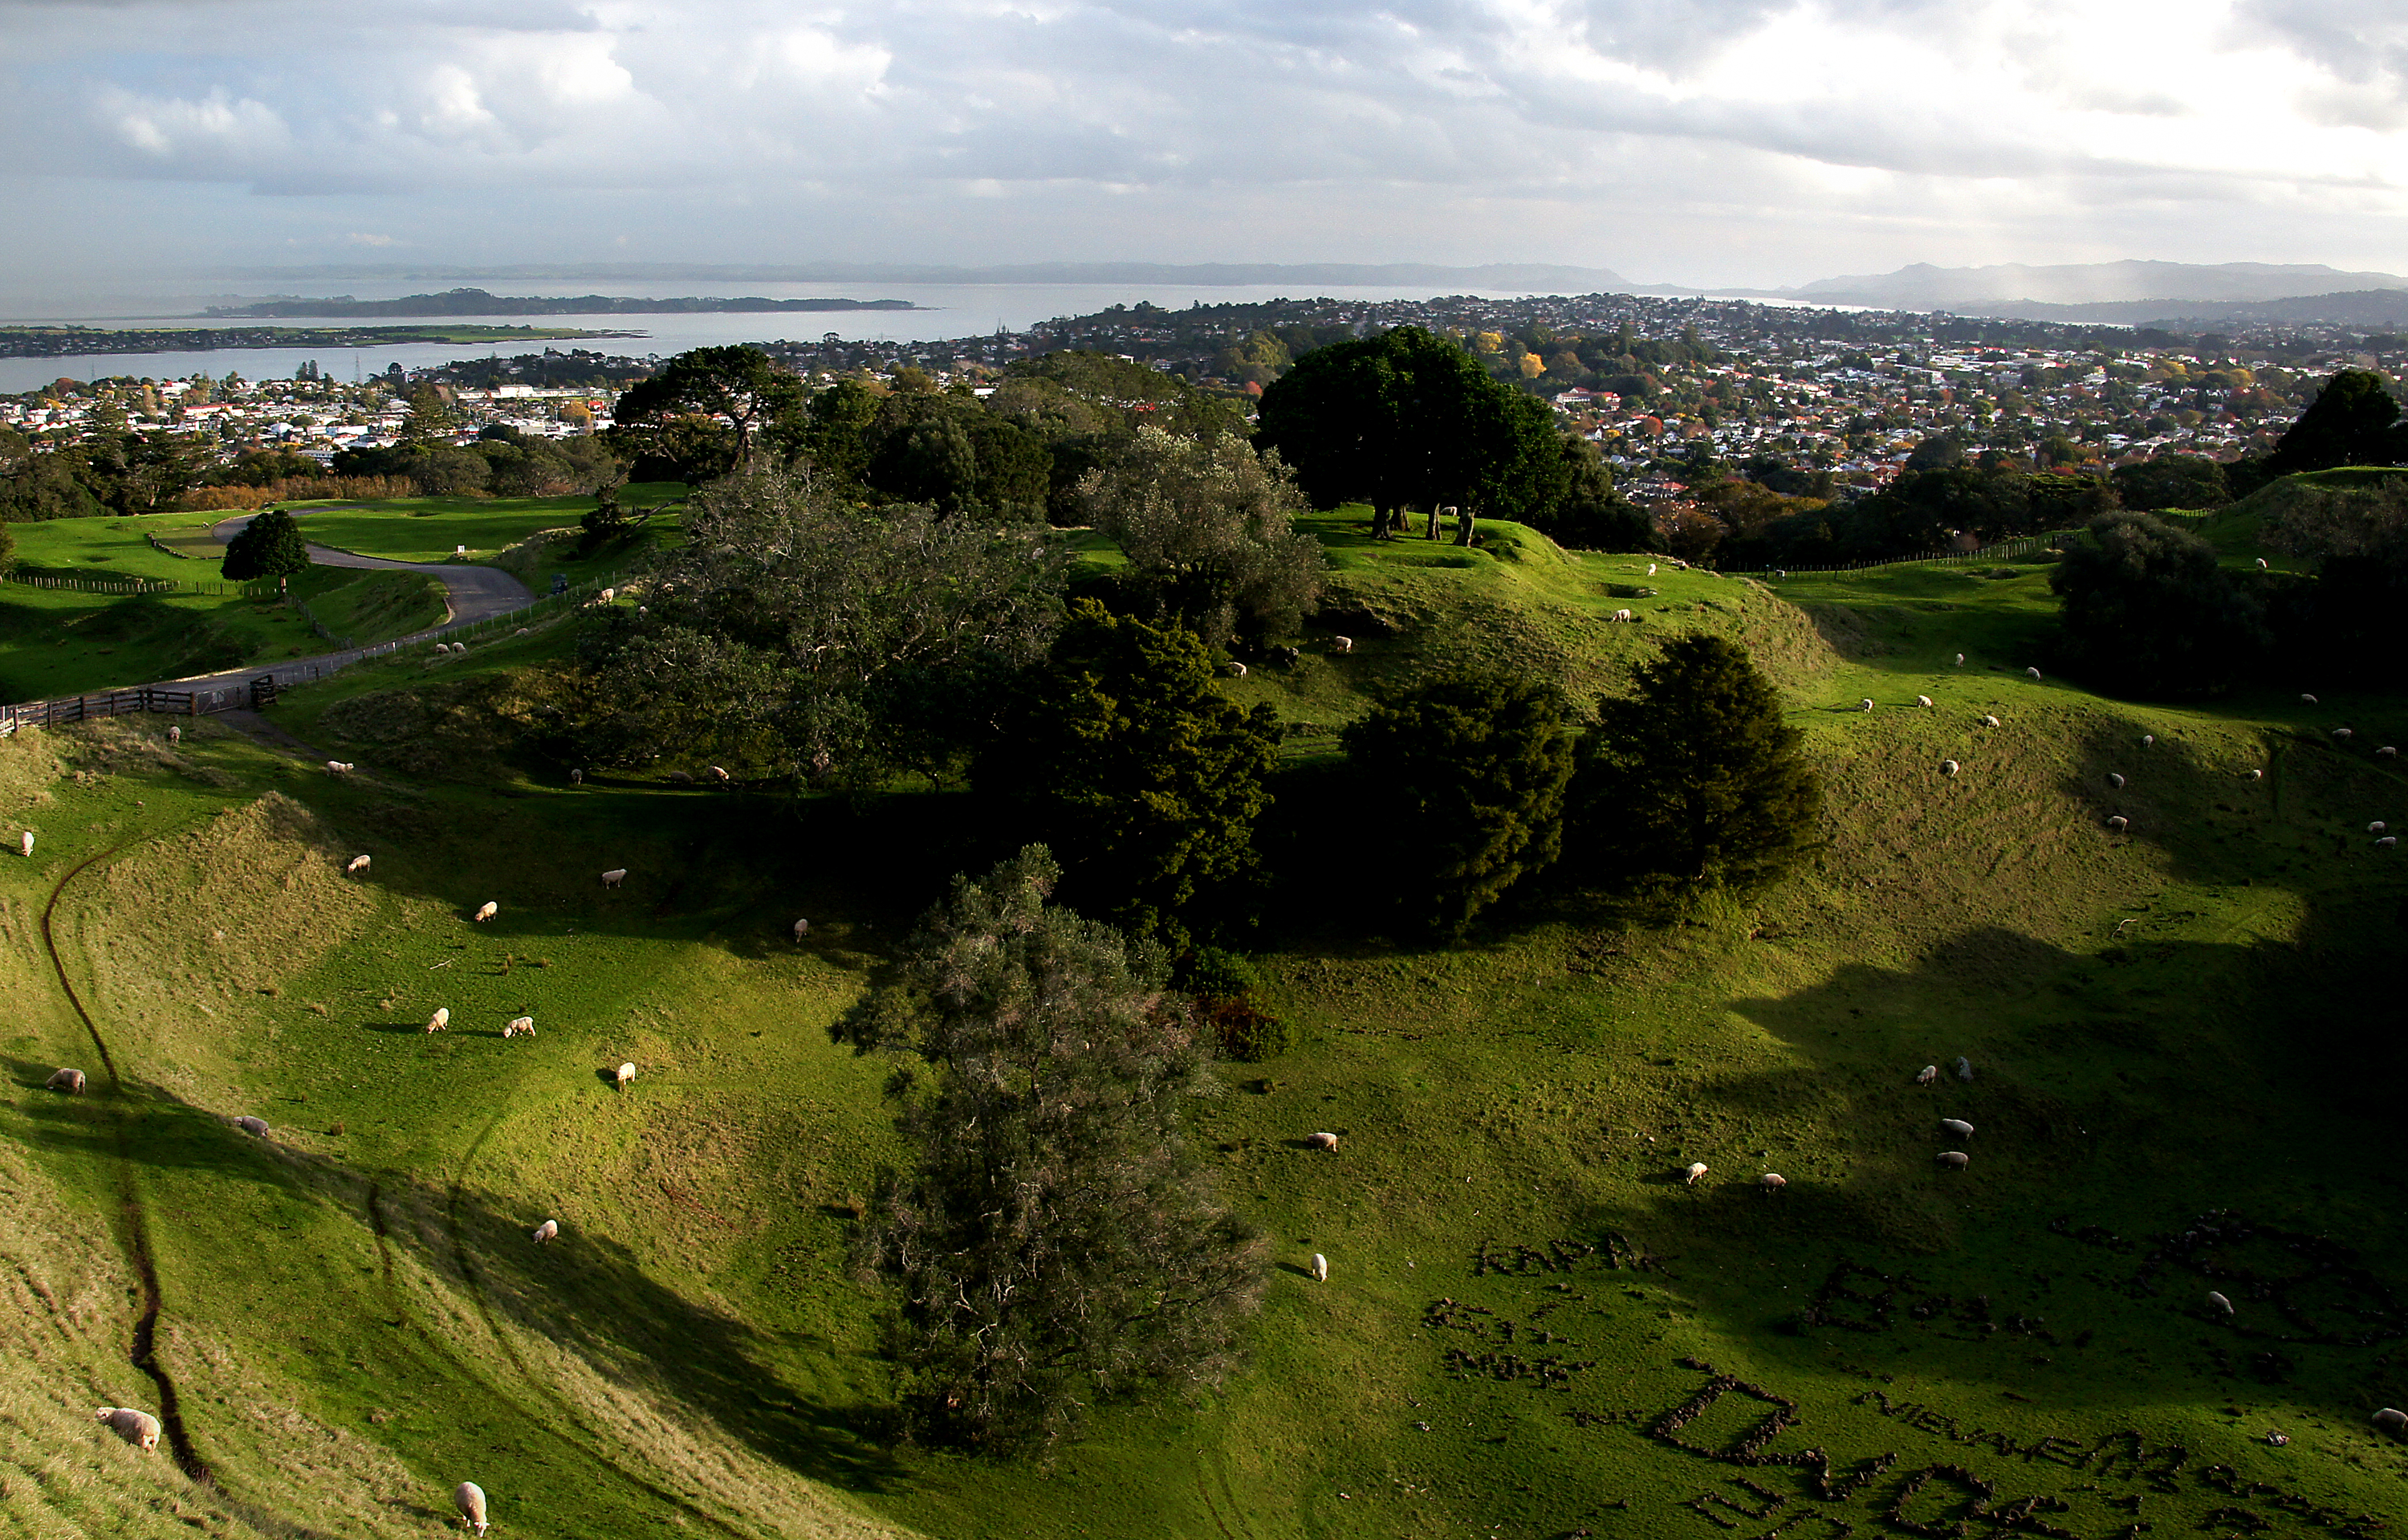
landscape, sea, coast, tree, grass, structure, hill, cityscape, cliff, green, sheep, castle, fortification, terrain, ruins, newzealand, plateau, auckland, mounteden, urbanparks, sheepfarming, sheepgrazing, onetreehill, volcanio, mounment, rural area, aerial photography, sport venue